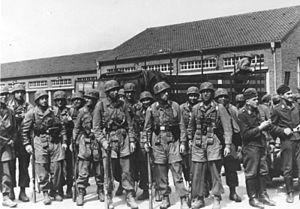
La prise du fort d'Eben-Emael, s'est déroulée au début de la Seconde Guerre mondiale, les 10 et 11 mai 1940, lorsque l'armée allemande s'empara du fort d'Ében-Émael, en Belgique, dans la province de Liège.
Rudolf Witzig, né le 14 août 1916 à Herne, décédé le 3 octobre 2001 à Oberschleißheim, était un diable vert durant la Seconde Guerre mondiale qui fut Oberst de la Bundeswehr. Il fut le commandant de l'attaque du fort d'Eben-Emael en mai 1940. Titulaire de la croix de chevalier de la croix de fer avec feuilles de chêne, la plus haute distinction, pour son courage et ses aptitudes au commandement.